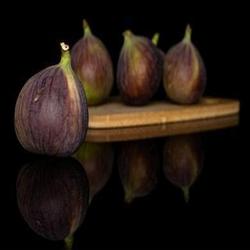
Label: Fig